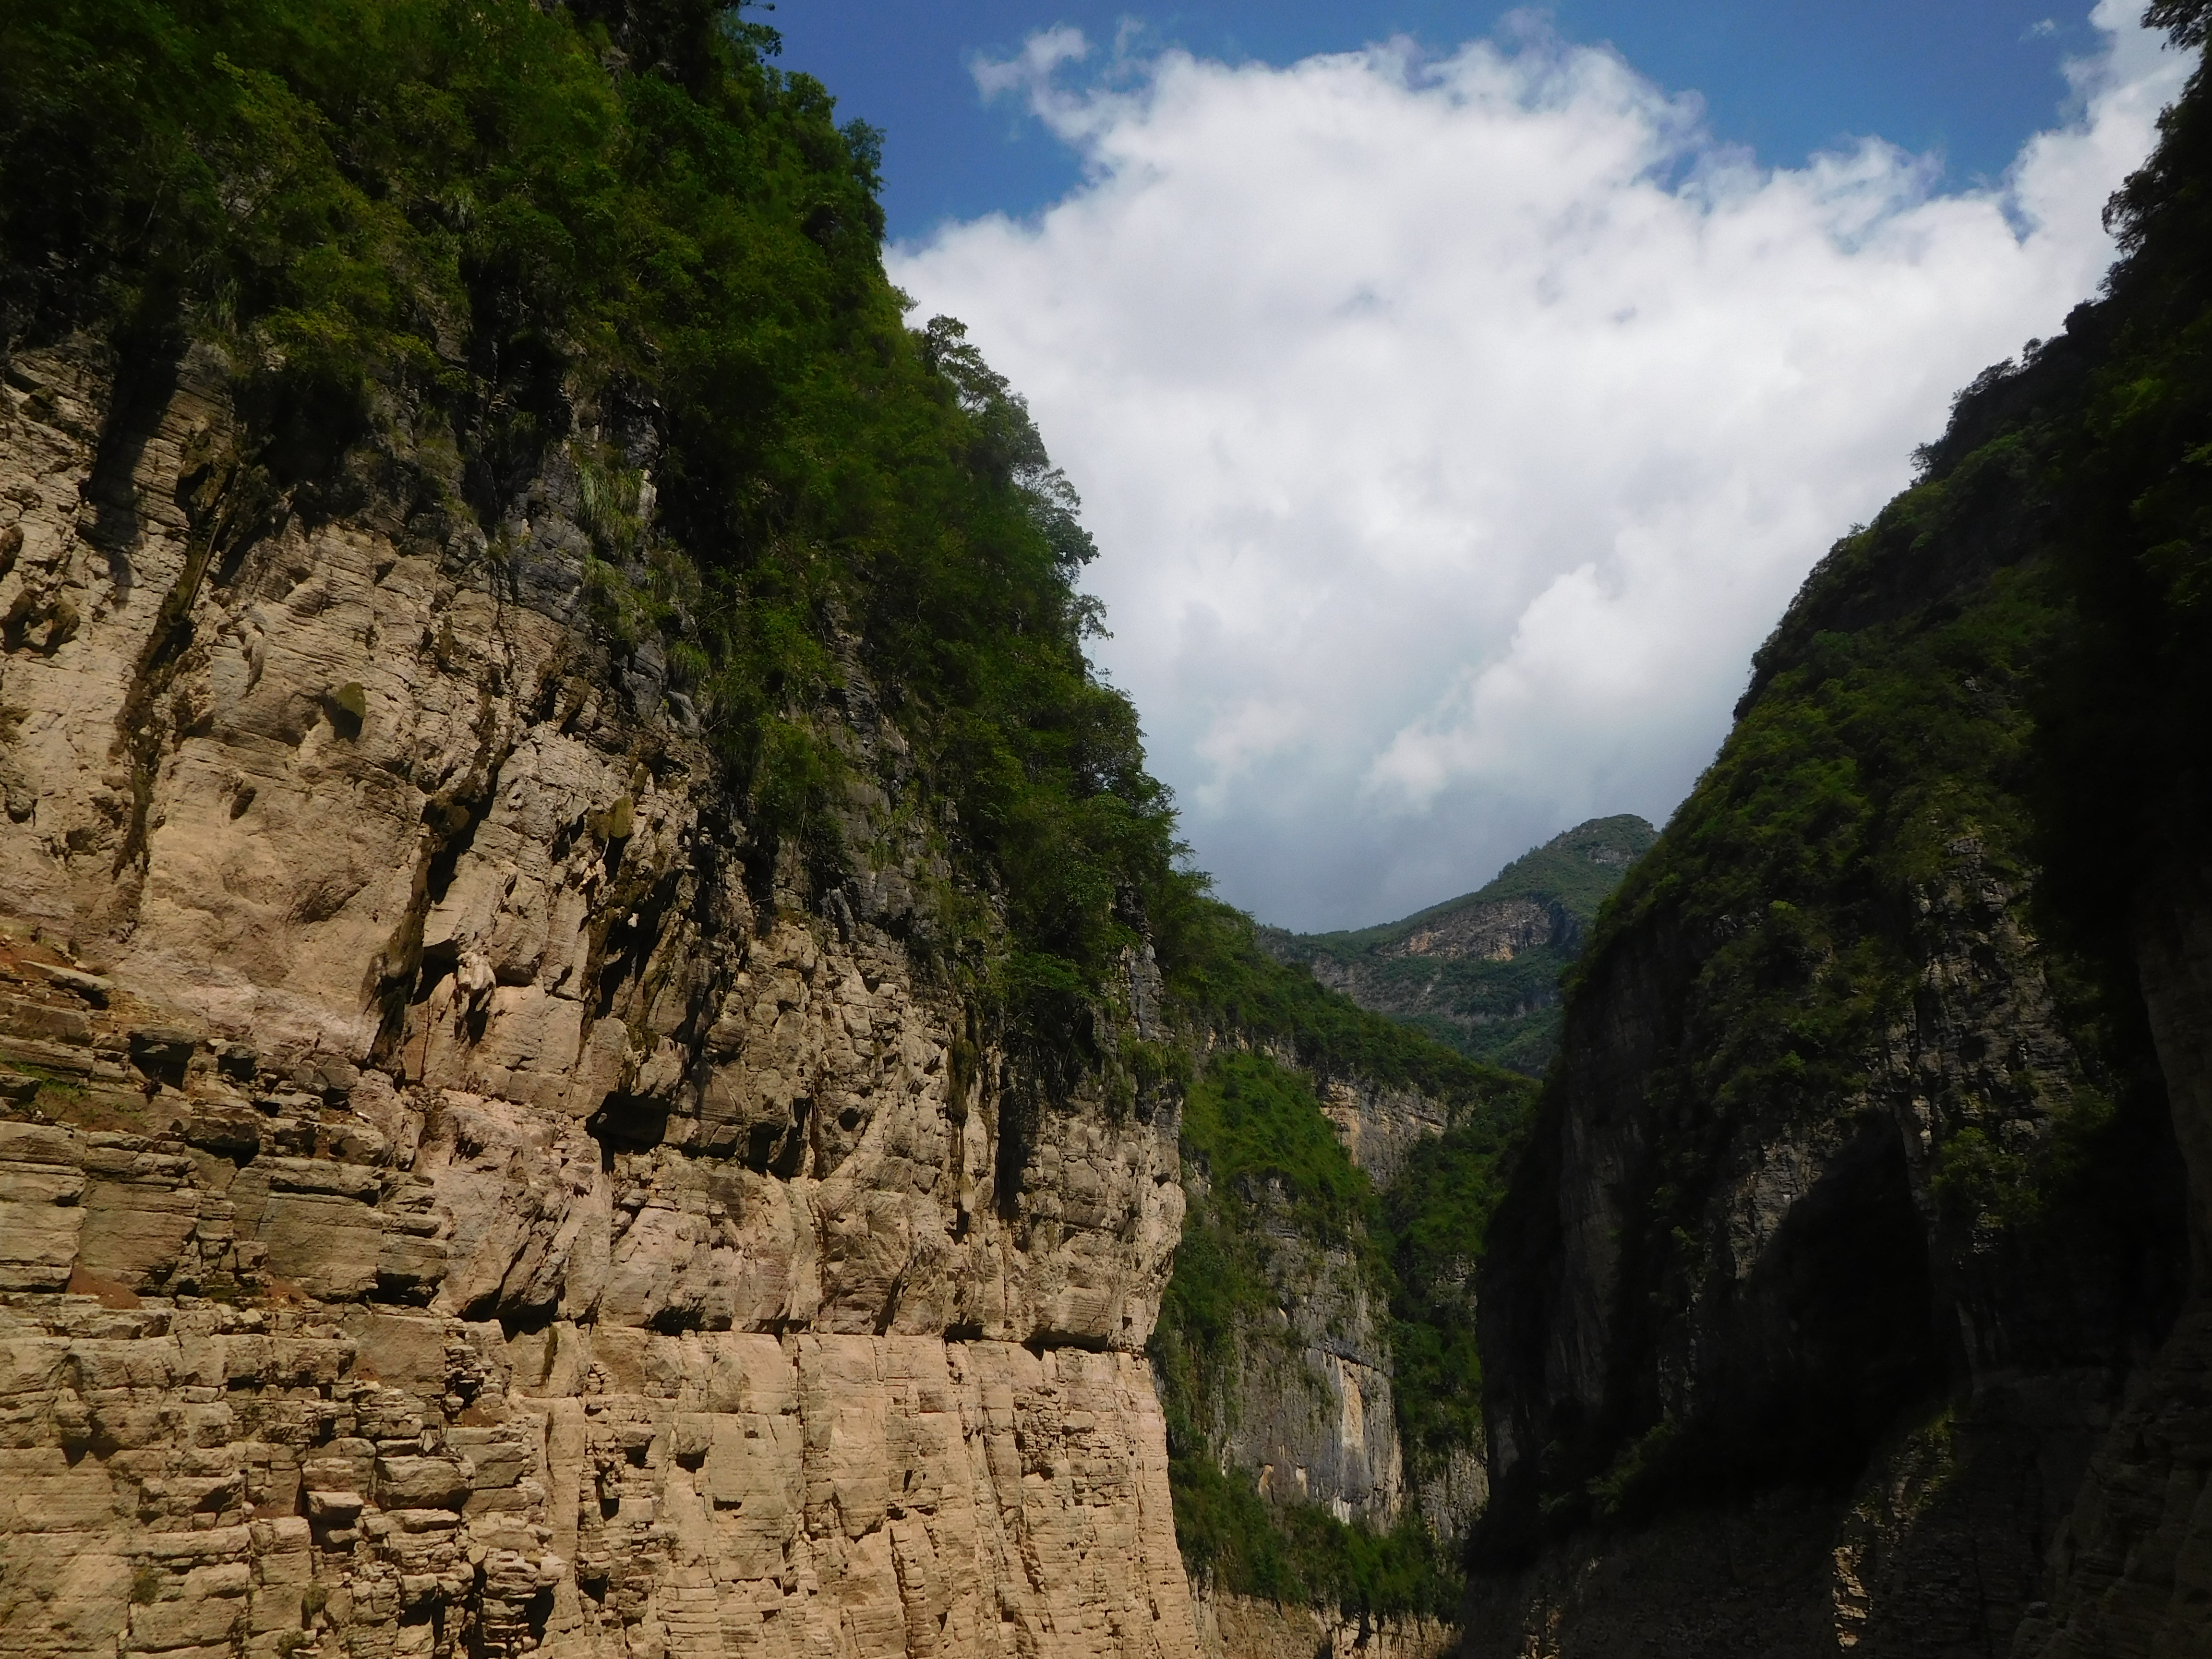
mountains, nature, mountainous landforms, vegetation, mountain, geological phenomenon, nature reserve, valley, rock, formation, wilderness, sky, ravine, outcrop, hill station, geology, highland, canyon, tree, cliff, terrain, river, escarpment, landscape, rainforest, jungle, watercourse, wadi, mountain range, national park, hill, fault, bedrock, cloud, klippe, tourism, forest, vacation, mount scenery, plateau, erosion